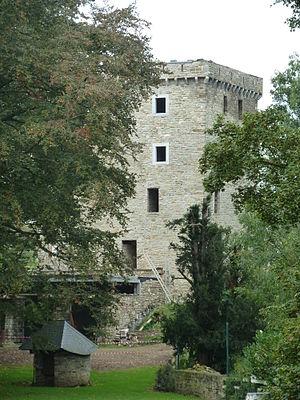
Château d'Alensberg, Plombières, Belgique This is a photo of a monument in Wallonia, number: 63088-CLT-0020-01
Cette page regroupe l'ensemble du patrimoine immobilier classé de la ville belge de Plombières.